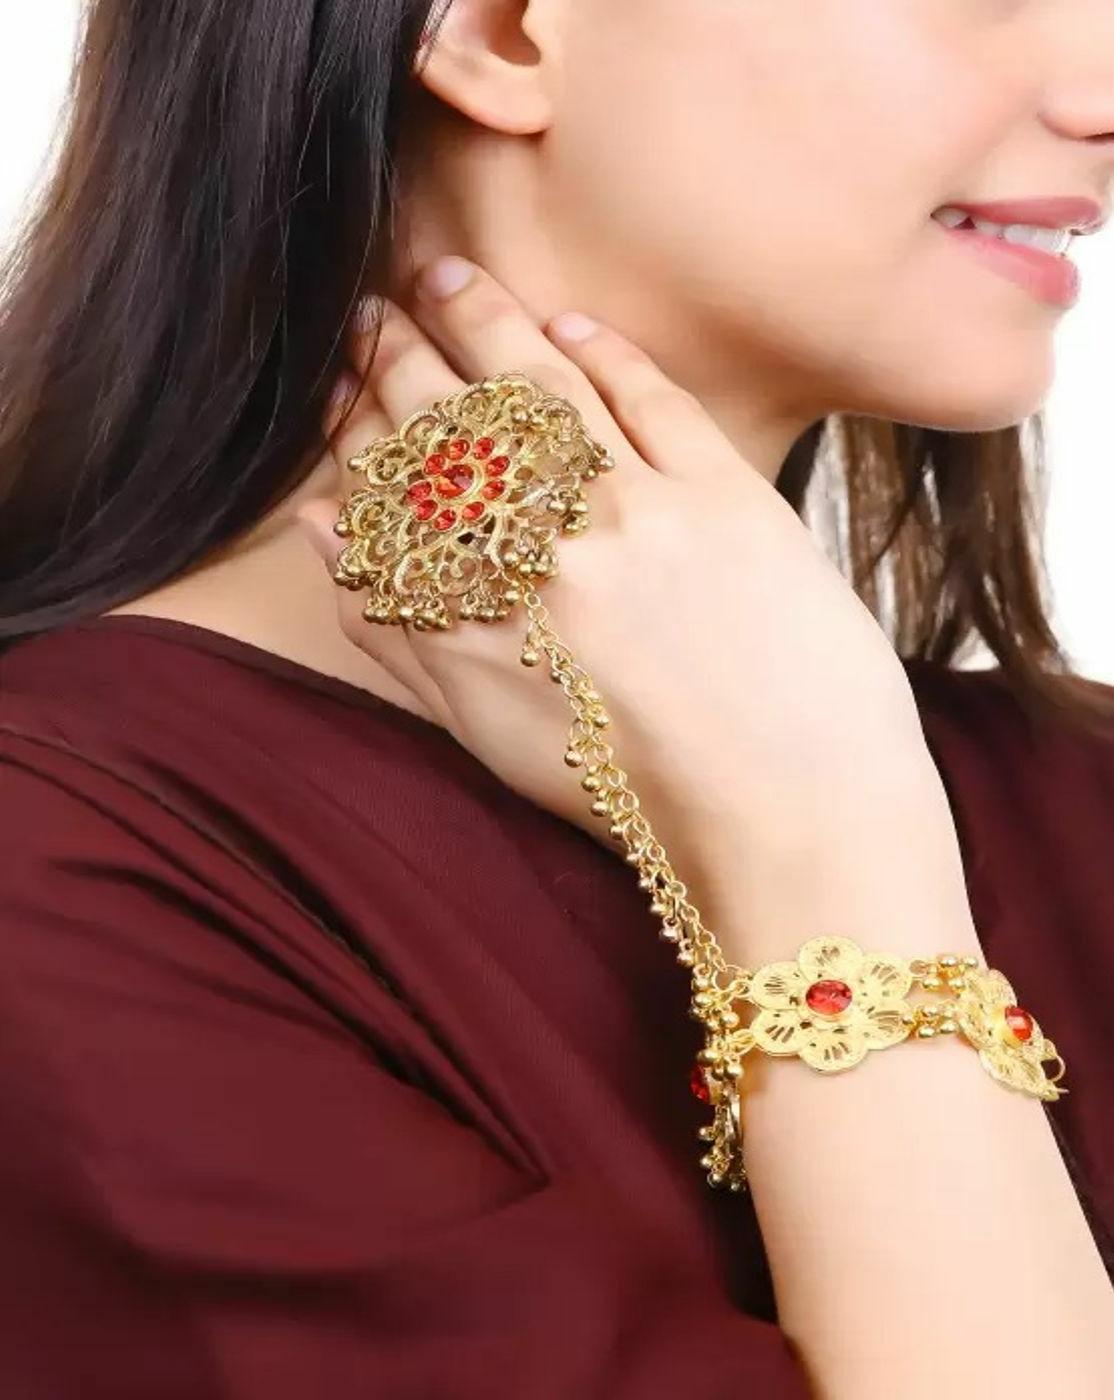
EIT Collection Alloy Diamond Titanium Ring Bracelet
Type: Bracelets & Bangles
Brand: EIT Collection
Price: Rs. 349
It sounds like you're describing a piece of jewelry - specifically a hathphool or hand harness, which is a traditional Indian accessory that adorns the hand and wrist. The one you're describing appears to be silver-plated with stones and a diamond, and features a finger ring and a chain that connects to a thong or strap that wraps around the wrist. Hathphools are often worn as part of traditional bridal or formal attire in India, but they can also be worn as a statement accessory to add a touch of glamour to any outfit. They come in a variety of designs, materials, and ranges, so it's possible that the one you're describing is a particular product offered by VAMA Fashions. Overall, it's important to keep in mind that the value and quality of jewelry can vary depending on a number of factors, including the materials used, the craftsmanship, and the brand reputation. It's always a good idea to do your research and read reviews before making a purchase, especially if you're looking to invest in a piece of jewelry.It sounds like you're describing a piece of jewelry - specifically a hathphool or hand harness, which is a traditional Indian accessory that adorns the hand and wrist. The one you're describing appears to be silver-plated with stones and a diamond, and features a finger ring and a chain that connects to a thong or strap that wraps around the wrist. Hathphools are often worn as part of traditional bridal or formal attire in India, but they can also be worn as a statement accessory to add a touch of glamour to any outfit. They come in a variety of designs, materials, and ranges, so it's possible that the one you're describing is a particular product offered by VAMA Fashions. Overall, it's important to keep in mind that the value and quality of jewelry can vary depending on a number of factors, including the materials used, the craftsmanship, and the brand reputation. It's always a good idea to do your research and read reviews before making a purchase, especially if you're looking to invest in a piece of jewelry.It sounds like you're describing a piece of jewelry - specifically a hathphool or hand harness, which is a traditional Indian accessory that adorns the hand and wrist. The one you're describing appears to be silver-plated with stones and a diamond, and features a finger ring and a chain that connects to a thong or strap that wraps around the wrist. Hathphools are often worn as part of traditional bridal or formal attire in India, but they can also be worn as a statement accessory to add a touch of glamour to any outfit. They come in a variety of designs, materials, and ranges, so it's possible that the one you're describing is a particular product offered by VAMA Fashions. Overall, it's important to keep in mind that the value and quality of jewelry can vary depending on a number of factors, including the materials used, the craftsmanship, and the brand reputation. It's always a good idea to do your research and read reviews before making a purchase, especially if you're looking to invest in a piece of jewelry. It sounds like you're describing a piece of jewelry - specifically a hathphool or hand harness, which is a traditional Indian accessory that adorns the hand and wrist. The one you're describing appears to be silver-plated with stones and a diamond, and features a finger ring and a chain that connects to a thong or strap that wraps around the wrist. Hathphools are often worn as part of traditional bridal or formal attire in India, but they can also be worn as a statement accessory to add a touch of glamour to any outfit. They come in a variety of designs, materials, and ranges, so it's possible that the one you're describing is a particular product offered by VAMA Fashions. Overall, it's important to keep in mind that the value and quality of jewelry can vary depending on a number of factors, including the materials used, the craftsmanship, and the brand reputation. It's always a good idea to do your research and read reviews before making a purchase, especially if you're looking to invest in a piece of jewelry.